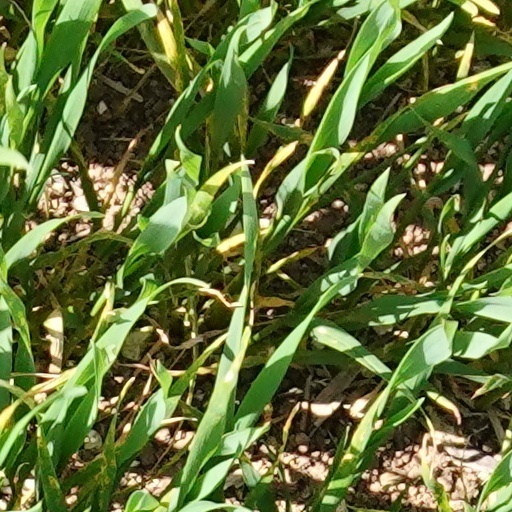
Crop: wheat